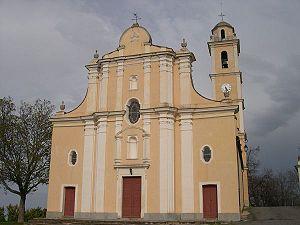
Eglise Saint Pierre &amp